Catharina Elisabeth Heinecken

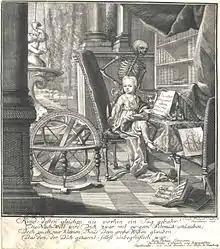
Christian Heinrich Heineken (1721–1725), engraved by Christian Fritzsch (1695–1769) after a painting by Catharina Elisabeth Heinecken.

Catharina Elisabeth Heinecken (1683 – November 5, 1757) was a German artist and alchemist and the mother of a celebrated child prodigy, Christian Heinrich Heineken.